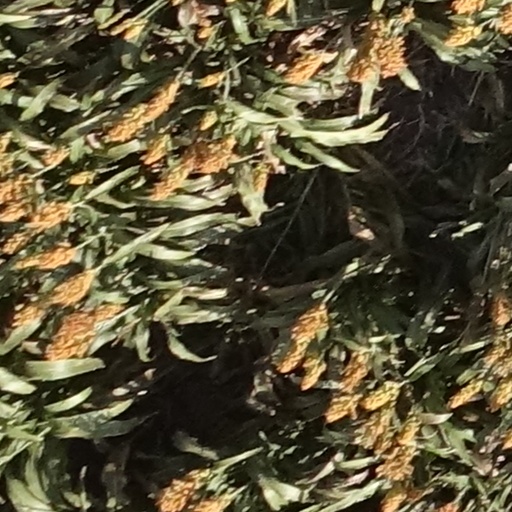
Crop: sorghum